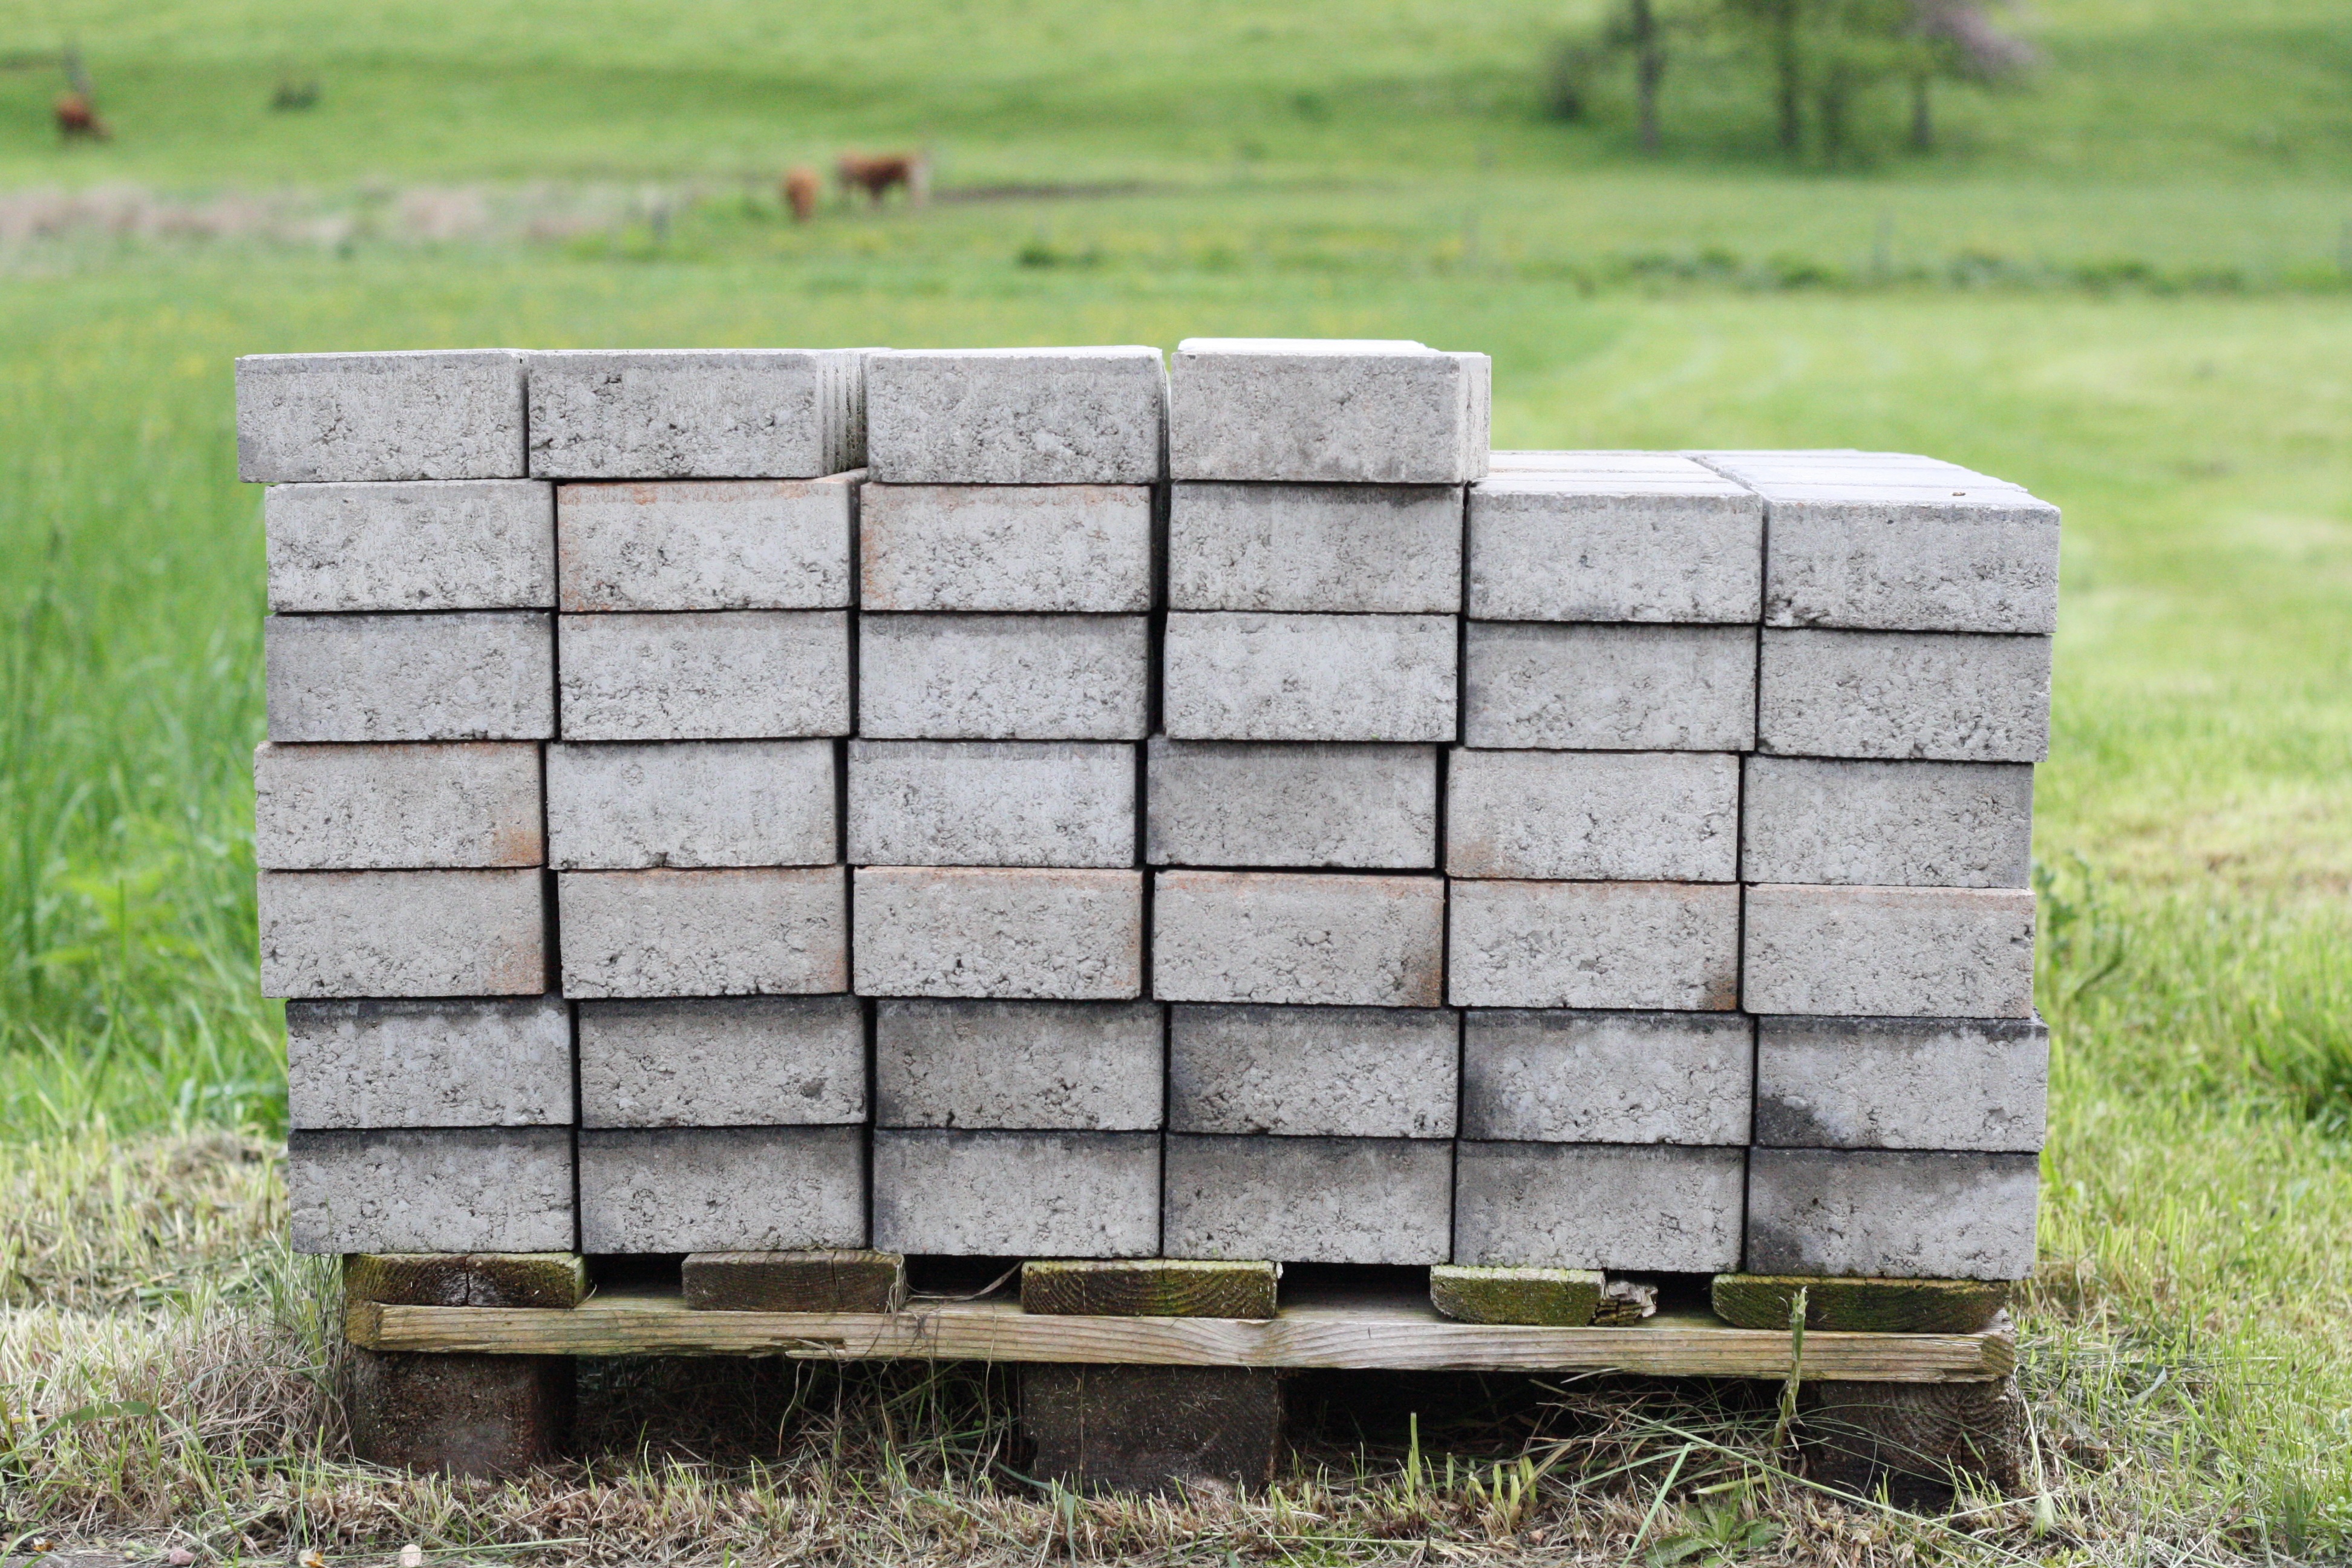
grass, wood, wall, range, stone wall, stack, brick, lumber, material, build, wooden pallet, composite stones